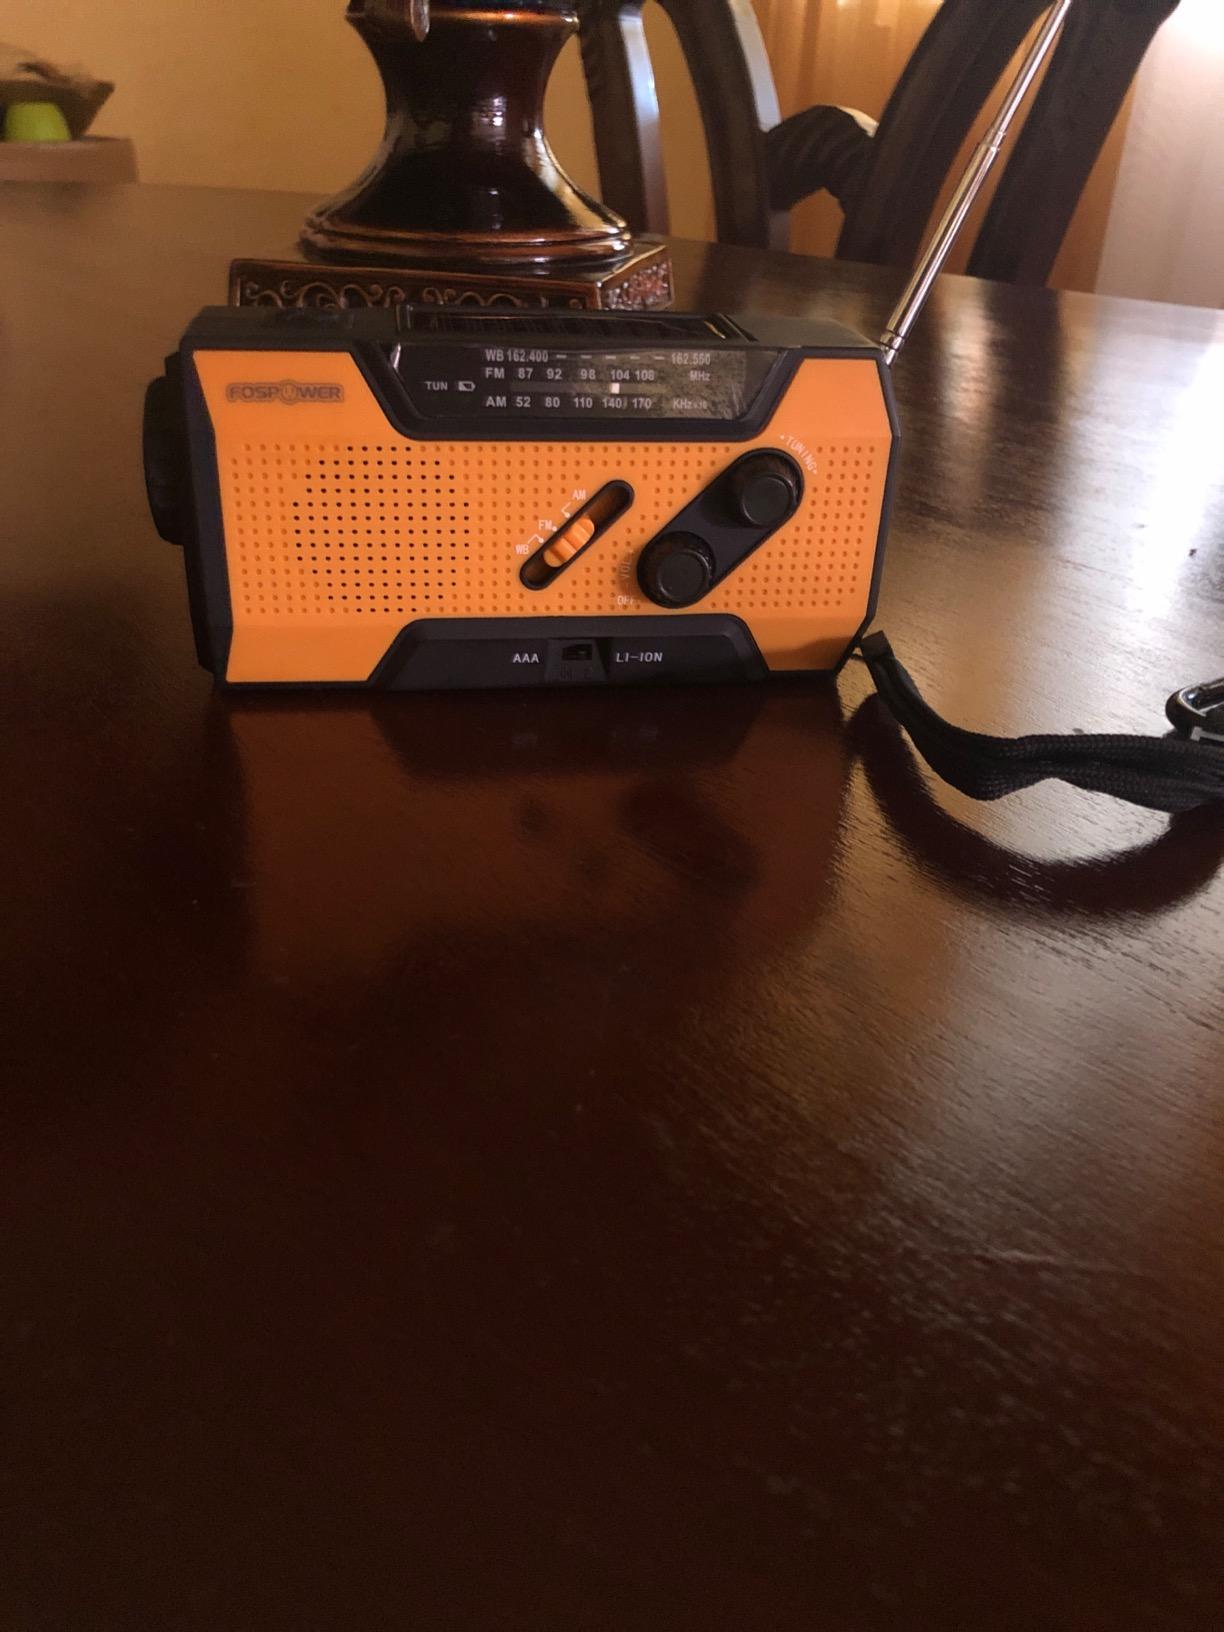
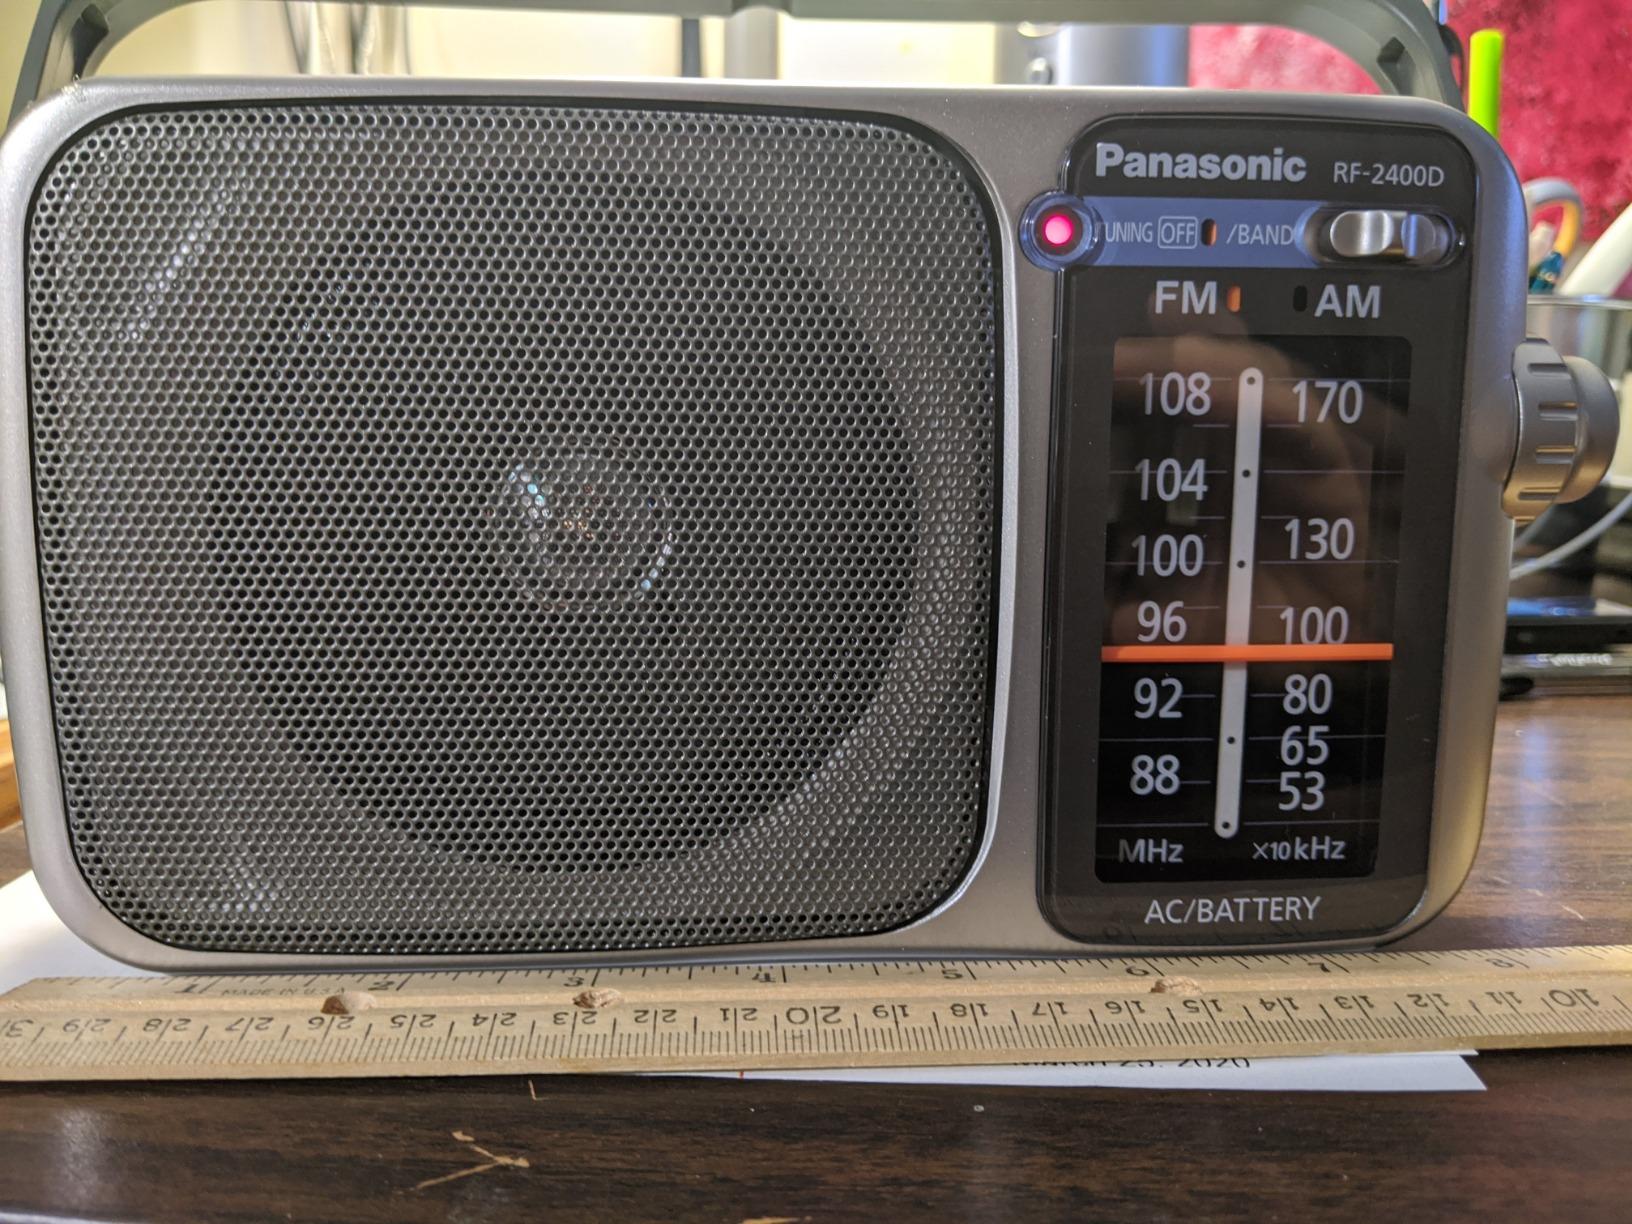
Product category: radio
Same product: no